Anechoic tile

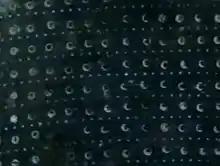
"Alberich" tiles as they appear on U-480

The coating had its first sea trials in 1940, on , a Type IIB. , a Type IX, was the first operational U-boat with this coating. After its first war patrol, it put in at Wilhelmshaven probably sometime in April 1941 where it was given the coating. The coating covered the conning tower and sides of the U-boat, but not to the deck. By 15 May 1941, "U-67" was in Kiel performing tests in the Baltic Sea. During July, the coating was removed from all parts of the boat except the conning tower and bow. Further experiments and sound trials were made in the Little Belt but they presumably proved unsatisfactory, as all the coating was subsequently removed. Problems were encountered early-on, when it was found that the adhesive had insufficient strength to bond synthetic rubber with the pressure hull and casing. This resulted in the sheets loosening and creating turbulence in the water, making it easier for the submarine to be detected. Furthermore, the coating was found to have considerably decreased the speed of the boat.